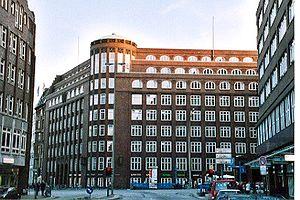
Le Gänsemarkt est une place publique située à l’intersection des rues Dammtorstraβe et Valentinskamp dans le quartier Neustadt de Hambourg. Cette place triangulaire, non loin de l’Opéra d’État de Hambourg, est au croisement de plusieurs centres commerciaux et se trouve au sud-est de la célèbre rue Jungfernstieg.
Le terme Expressionnisme de brique distingue une variante spécifique de l'architecture expressionniste utilisant la brique, les tuiles ou la brique vitrifiée comme matériaux de construction de prédilection. Les bâtiments répondant à ce style furent construits surtout dans les années 1920, et particulièrement en Allemagne.